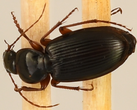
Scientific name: Synuchus impunctatus
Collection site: Harvard Forest & Quabbin Watershed NEON (HARV), plot HARV_006